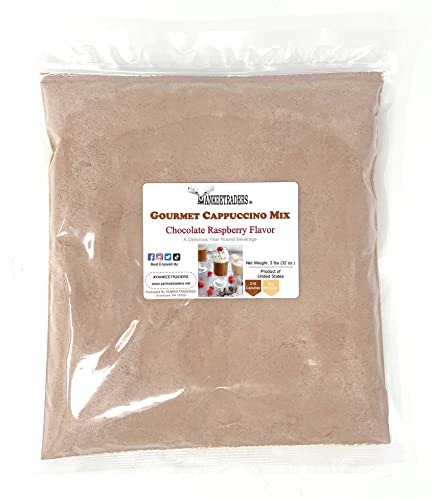
Item Name: Yankee Traders Brand Instant Chocolate Raspberry Cappuccino Mix, 2 Lb (Make Hot, Iced or Frozen)
Bullet Point 1: Yankee Traders Brand Instant Chocolate Raspberry Cappuccino Mix, 2 Lb Bag
Bullet Point 2: Directions included for hot, cold or frozen cappuccino
Bullet Point 3: Simple to make - just add water
Bullet Point 4: Delicious beverage - much better than supermarket brands
Bullet Point 5: Used in many coffee houses
Product Description: This delicious 2 Lbs Yankee Traders Brand Chocolate Raspberry Cappuccino mix is a delicious, creamy cappuccino with a blend of rich chocolate, sweet raspberry and bold espresso flavors. Just add the mix to hot water and enjoy! Save money and make your cappuccinos at home!
Value: 32.0
Unit: Ounce

Price: 21.95